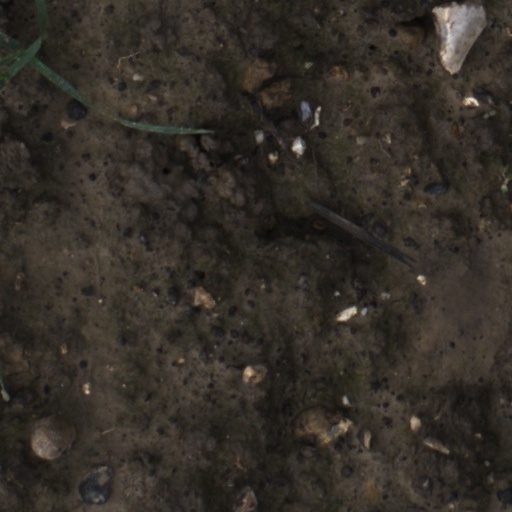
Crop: wheat